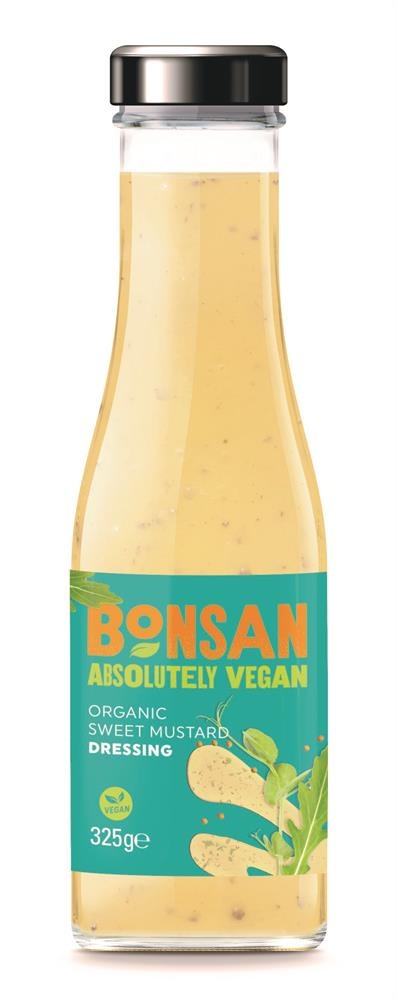
Org Vegan Sweet Mustard Dressing - 310ml
Ingredients: Sweet Mustard Dressing - 310ml,
Brand: Bonsan
Category: Food, Beverages & Tobacco > Food Items > Condiments & Sauces > Salad Dressing